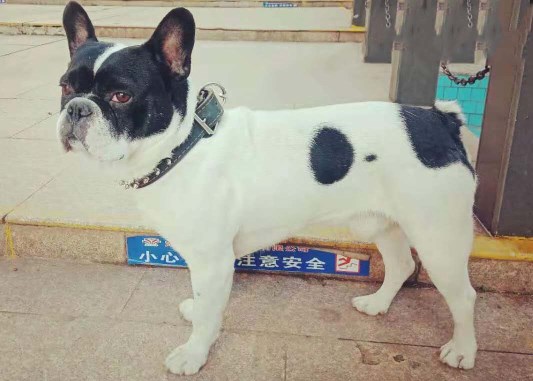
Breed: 1121-n000002-French_bulldog